Sculpture

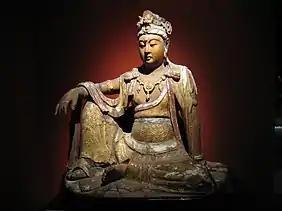
A carved wooden Bodhisattva from China's Song dynasty 960–1279, Shanghai Museum

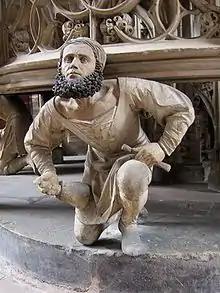
Nuremberg sculptor Adam Kraft, self-portrait from "St Lorenz Church", 1490s

Glass may be used for sculpture through a wide range of working techniques, though the use of it for large works is a recent development. It can be carved, though with considerable difficulty; the Roman Lycurgus Cup is all but unique. There are various ways of moulding glass: hot casting can be done by ladling molten glass into moulds that have been created by pressing shapes into sand, carved graphite or detailed plaster/silica moulds. Kiln casting glass involves heating chunks of glass in a kiln until they are liquid and flow into a waiting mould below it in the kiln. Hot glass can also be blown and/or hot sculpted with hand tools either as a solid mass or as part of a blown object. More recent techniques involve chiseling and bonding plate glass with polymer silicates and UV light.